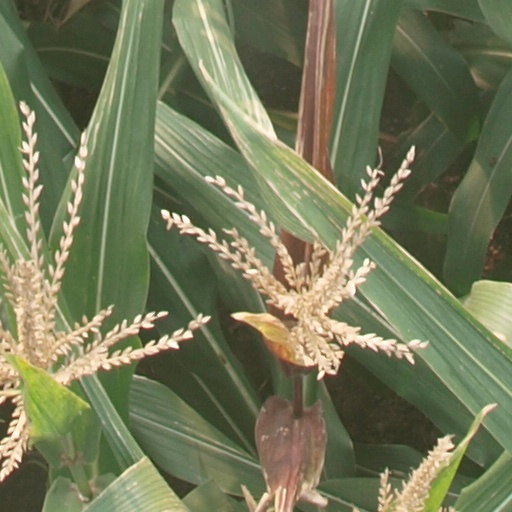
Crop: maize; corn